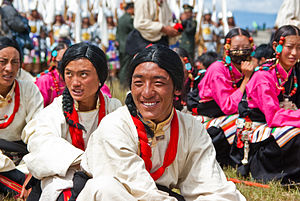
Tibetansk (sprog)
Tibetanere
Tibetansk er det primære sprog, som tales blandt tibetanere, og det bliver talt i Tibet og området omkring Tibet. Sproget har officiel status i den kinesiske region Tibet.